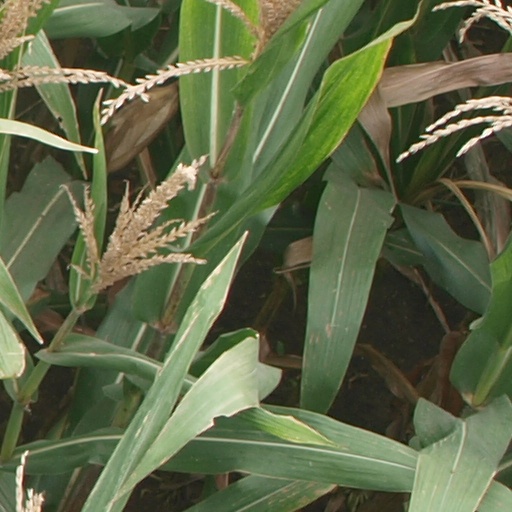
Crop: maize; corn